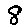
Label: 8